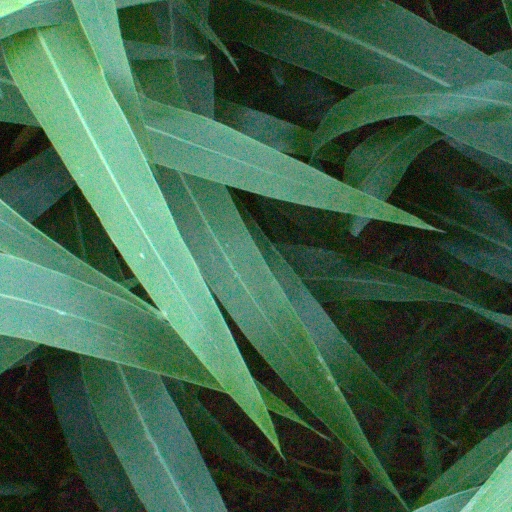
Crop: sorghum